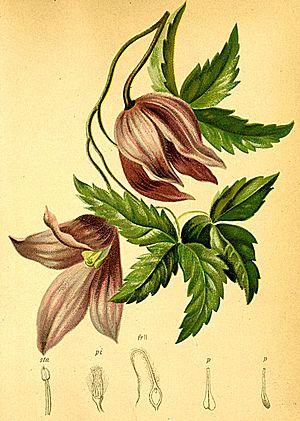
La clématite des Alpes, appelée aussi Atragène des Alpes, est une plante ligneuse grimpante de la famille des Renonculacées.